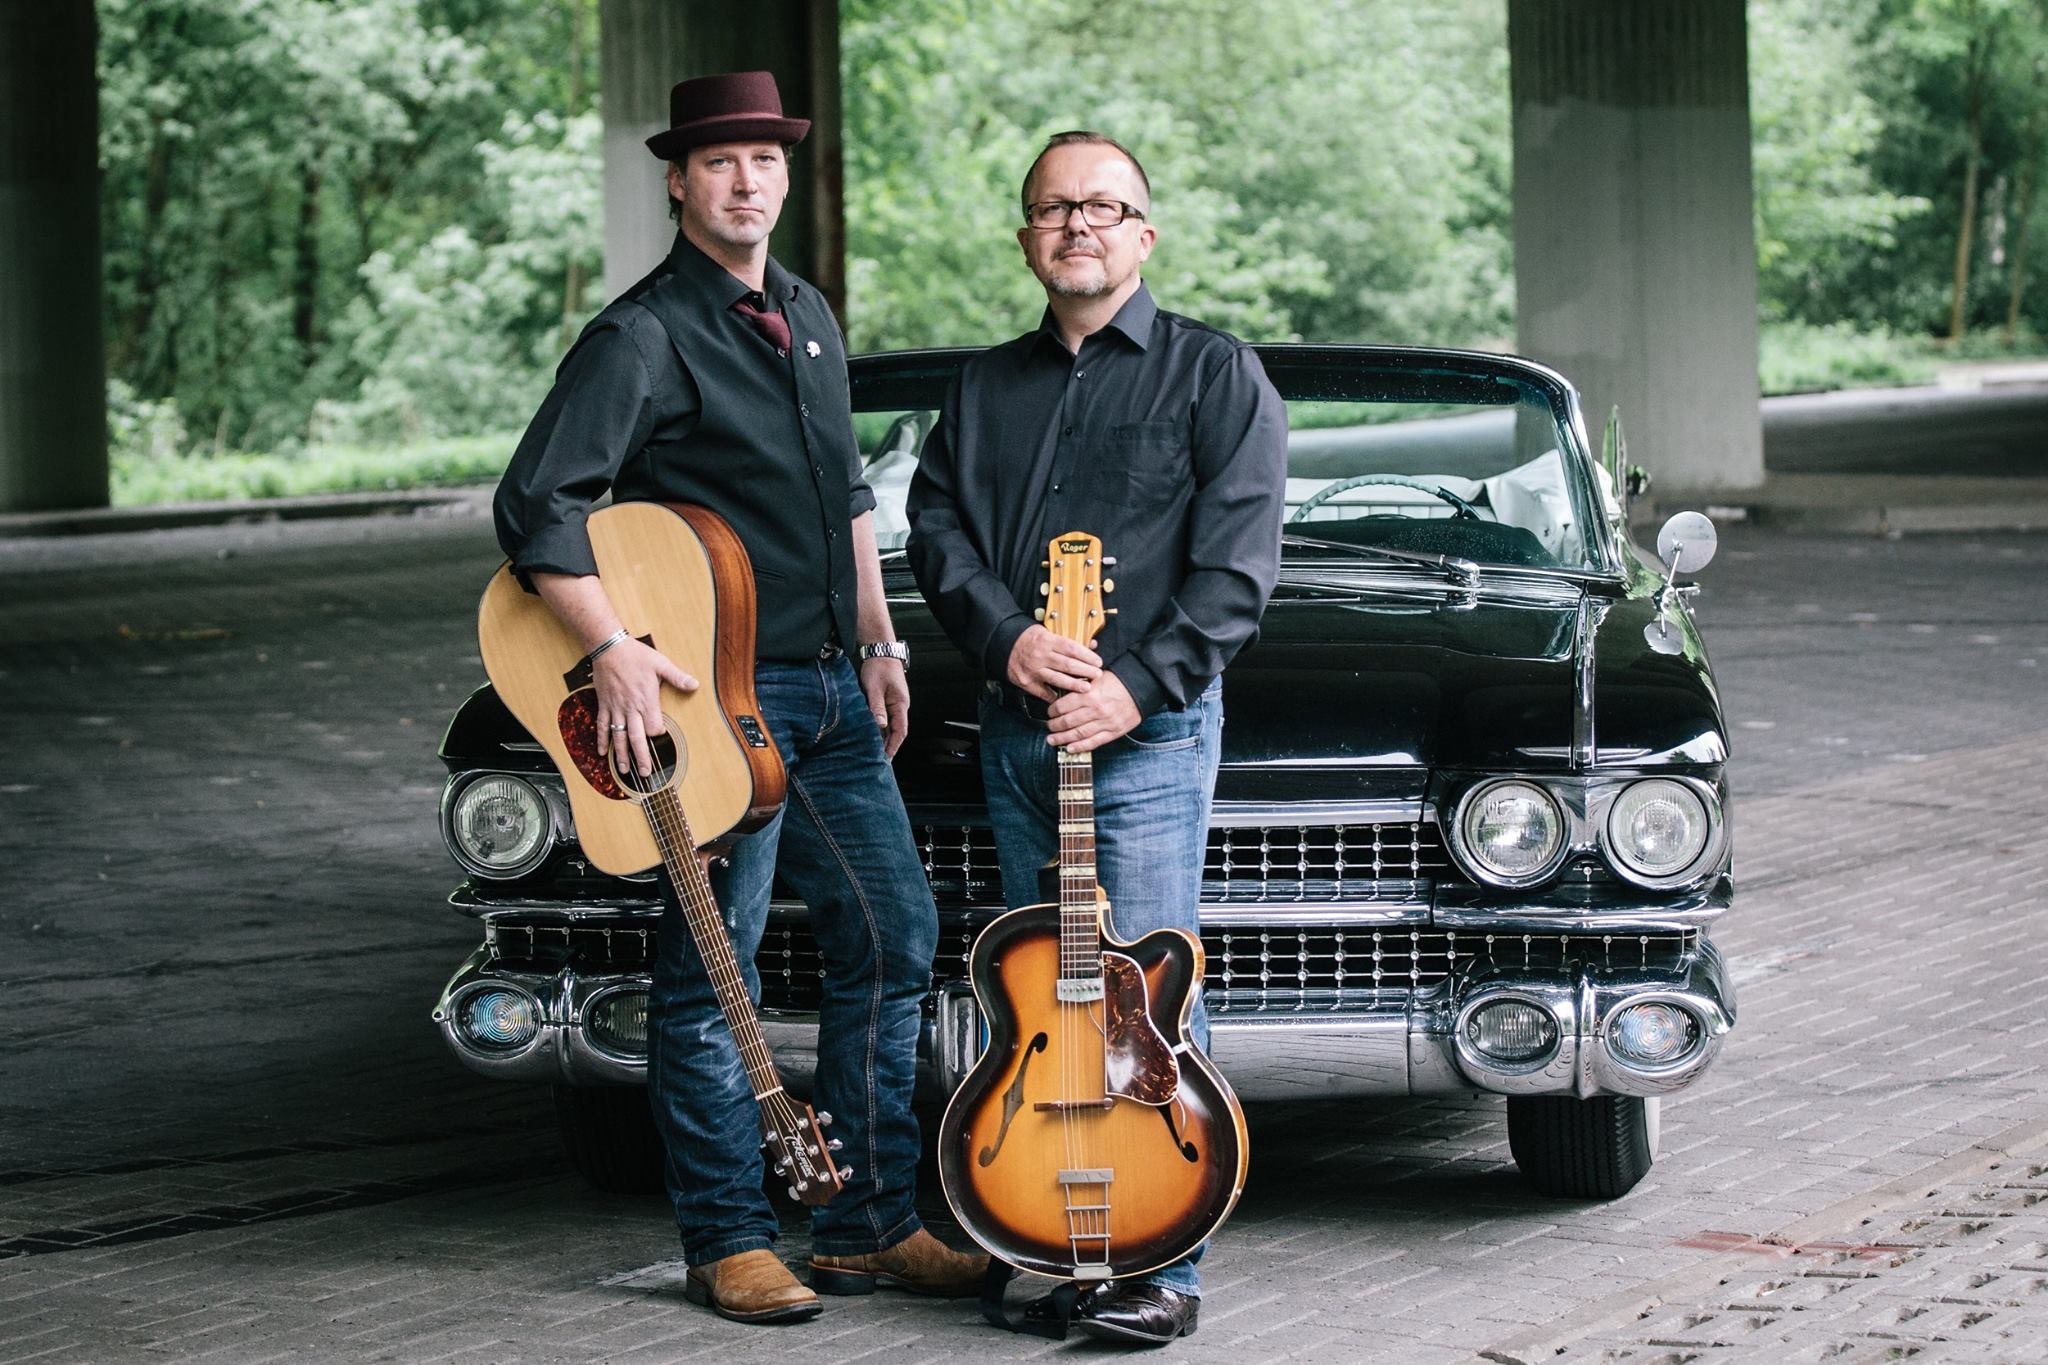
music, guitar, vehicle, musician, musical instrument, cadillac, guitarist, americana, string instrument, tom shadow